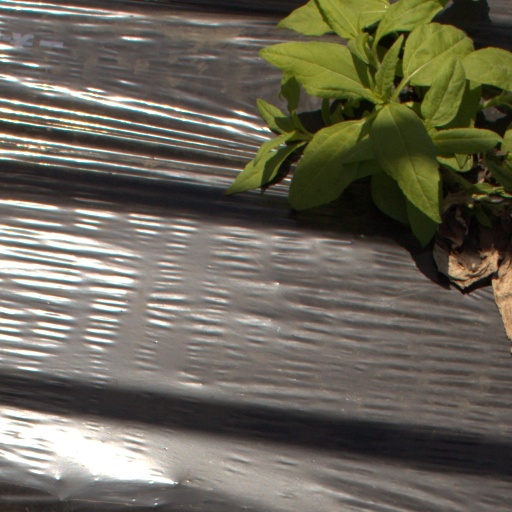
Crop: Jerusalem artichoke